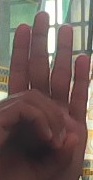
ASL sign: 0